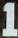
Number: 1